Sir Robert Rich, 4th Baronet

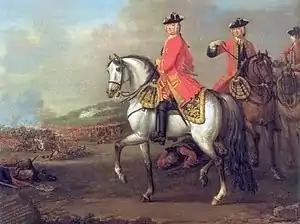
Rich fought under the Earl of Stair at the Battle of Dettingen.

Born the son of Sir Robert Rich, 2nd Baronet and Mary Rich (née Rich, daughter of Sir Charles Rich, 1st Baronet), Rich was commissioned as an ensign in the 1st Regiment of Foot Guards and lieutenant in the Army on 10 June 1700.